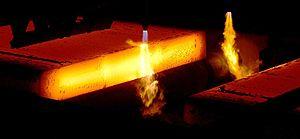
Découpe à l'oxygène du brin de métal, en sortie de coulée continue, pour obttenir une brame d'acier.
L'oxycoupage est un procédé de découpage des métaux, par oxydation localisée mais continue, à l'aide d'un jet d'oxygène pur. Il est nécessaire, pour cela, de porter à une température d'environ 1 300 °C, dite température d'amorçage, le point de la pièce où l'on va commencer la coupe, qui peut être manuelle ou automatisée selon un gabarit de coupage. Ce procédé nécessite :